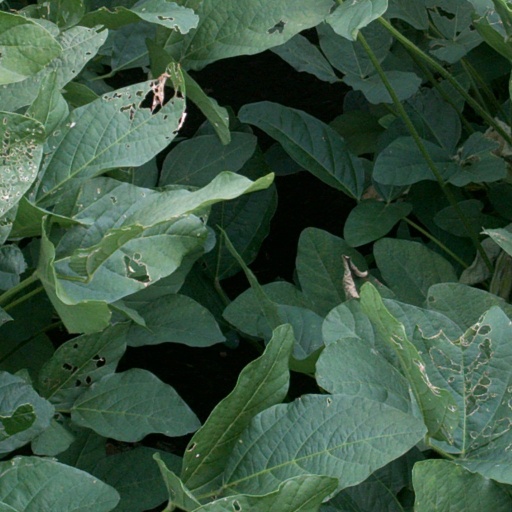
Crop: soybean